Brewster Whitecaps

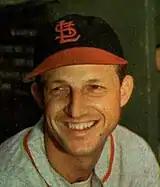
Baseball Hall of Famer Stan Musial helped raise funds for the fledgling Whitecaps in 1988.

Baseball Hall of Famer Stan Musial came to town in early 1988 to help raise funds for the new franchise, and Brewster's Ocean Edge Resort brought Boston Celtics star and Basketball Hall of Famer Kevin McHale to toss a ceremonial first pitch in July. The Whitecaps played their home games at Cape Cod Regional Technical High School, just over the border in Harwich. The use of Cape Cod Tech was intended to be temporary, but continued through 2005.